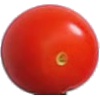
Label: Tomato Cherry Red 1